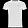
Label: T - shirt / top